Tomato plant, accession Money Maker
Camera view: vertical (180 deg); turntable rotation: 30 degrees
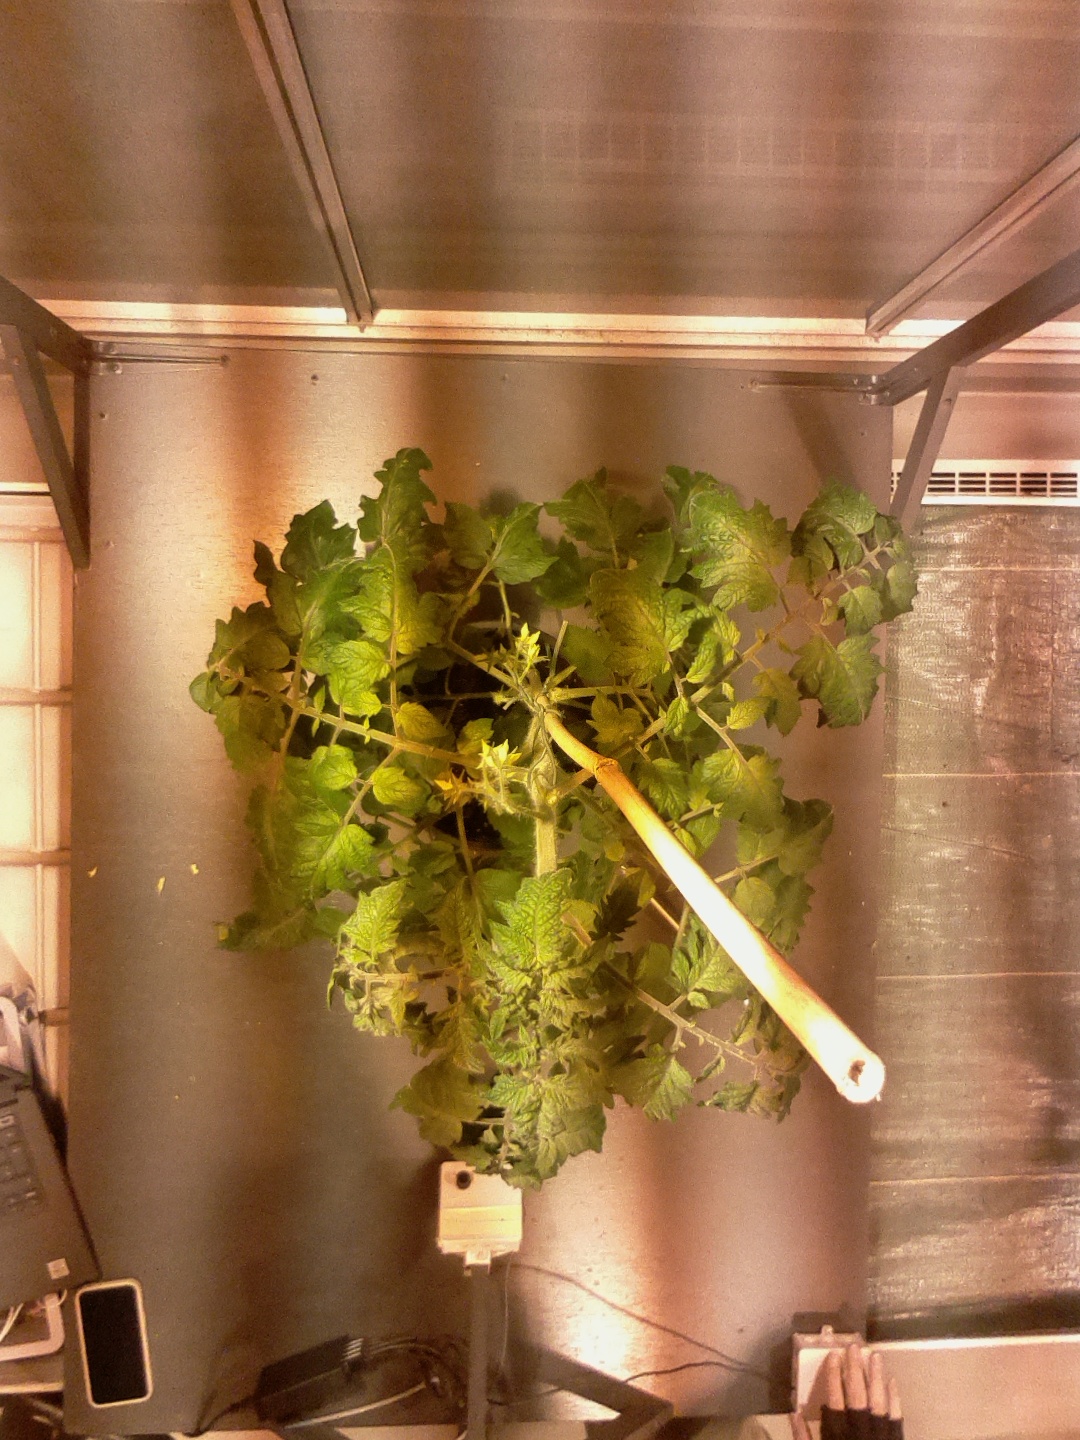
BBCH growth stage 67: Full flowering, 70%-80% of flowers open, more petals falling